Cap Gris-Nez

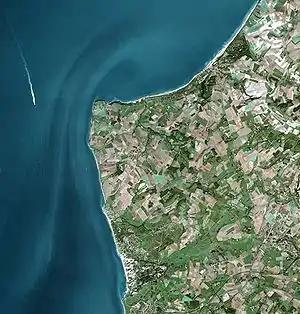
Cap Gris-Nez seen from Spot Satellite

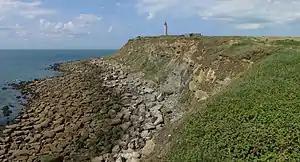
Cap Gris-Nez

Cap Gris-Nez is a cape located in Audinghen, a commune in the Pas-de-Calais département of northern France. Part of the Côte d'Opale, it is classified as a protected natural area. Its cliffs mark the closest point of France to Great Britain, separated by just .